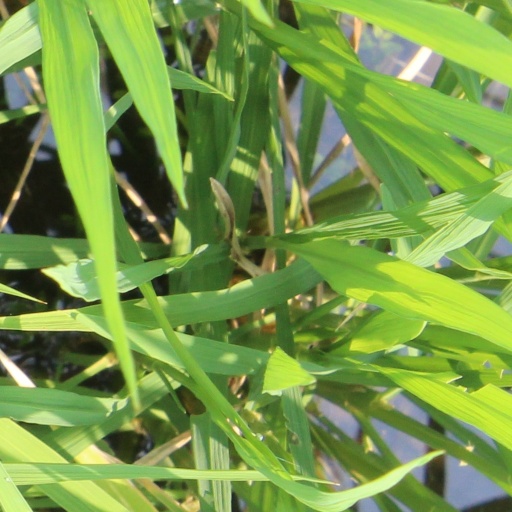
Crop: rice